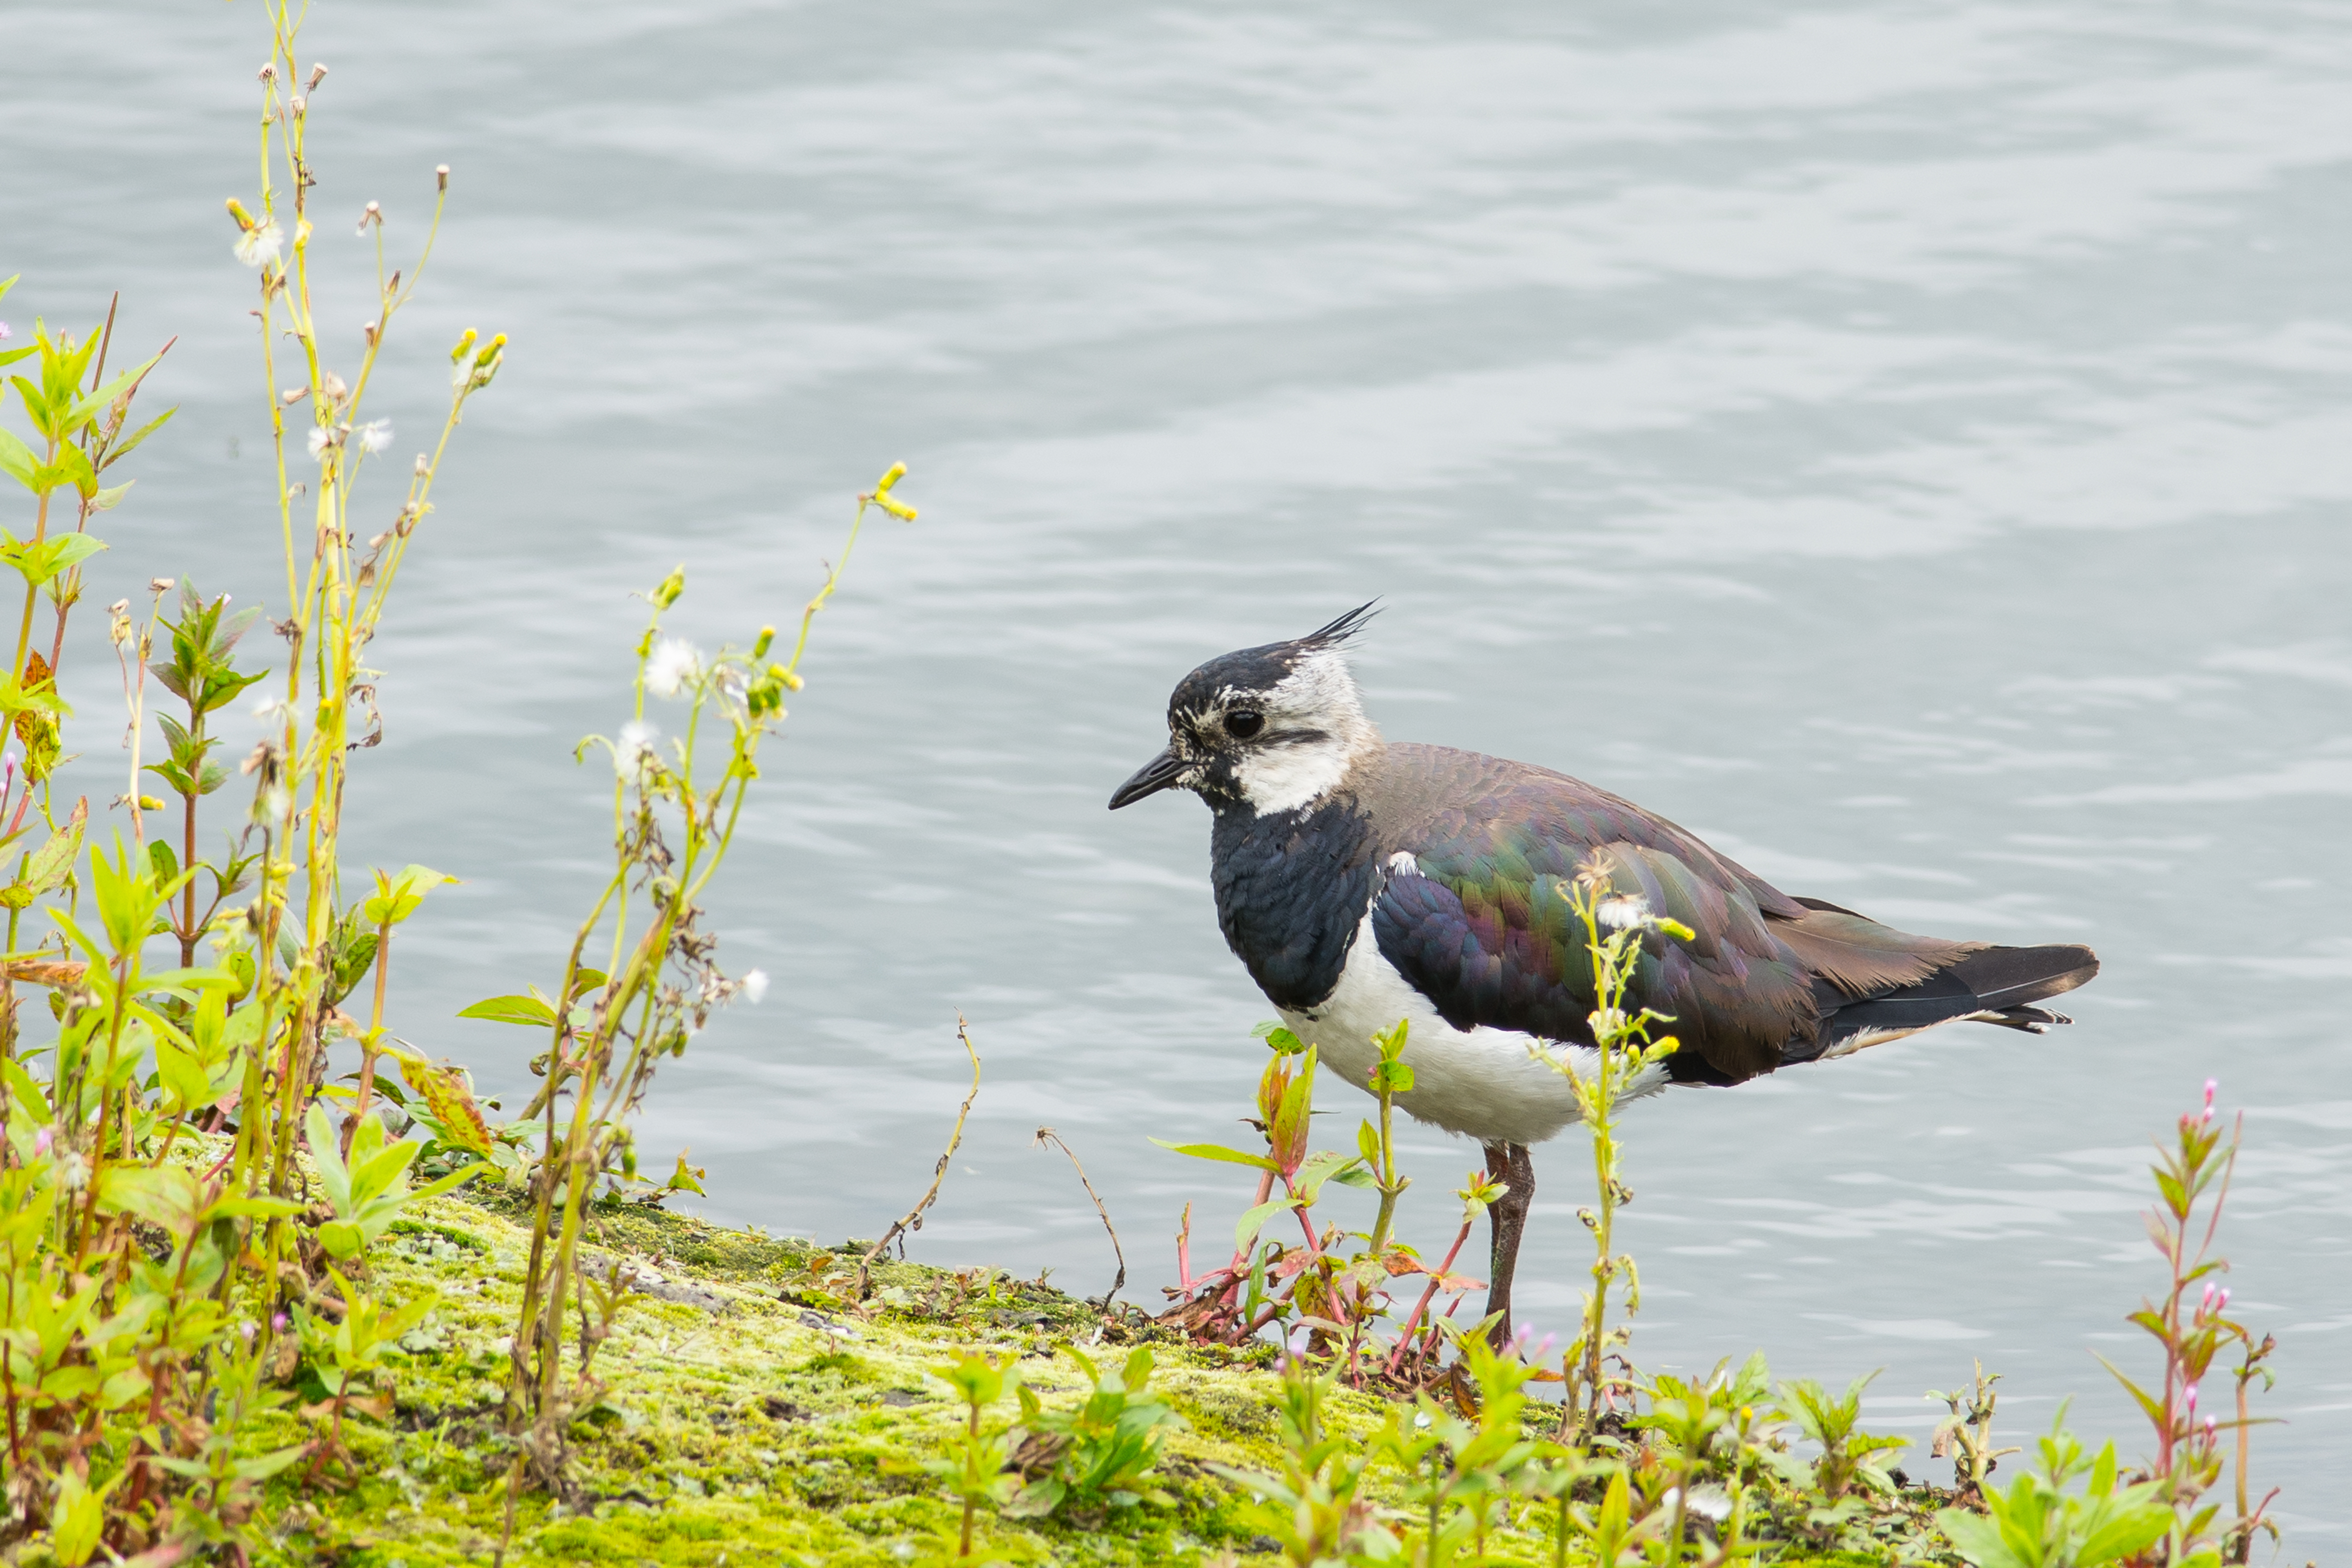
nature, bird, flower, wildlife, fauna, duck, lapwing, perching bird